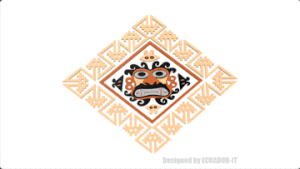
La Huaca de la Luna est une construction en adobe située au nord du Pérou, dans le département de la Libertad, à environ 5 km au sud de Trujillo. Cet édifice ayant la forme d'une pyramide à degrés fut construit par les Moches qui en firent le plus important lieu de culte de leur royaume.